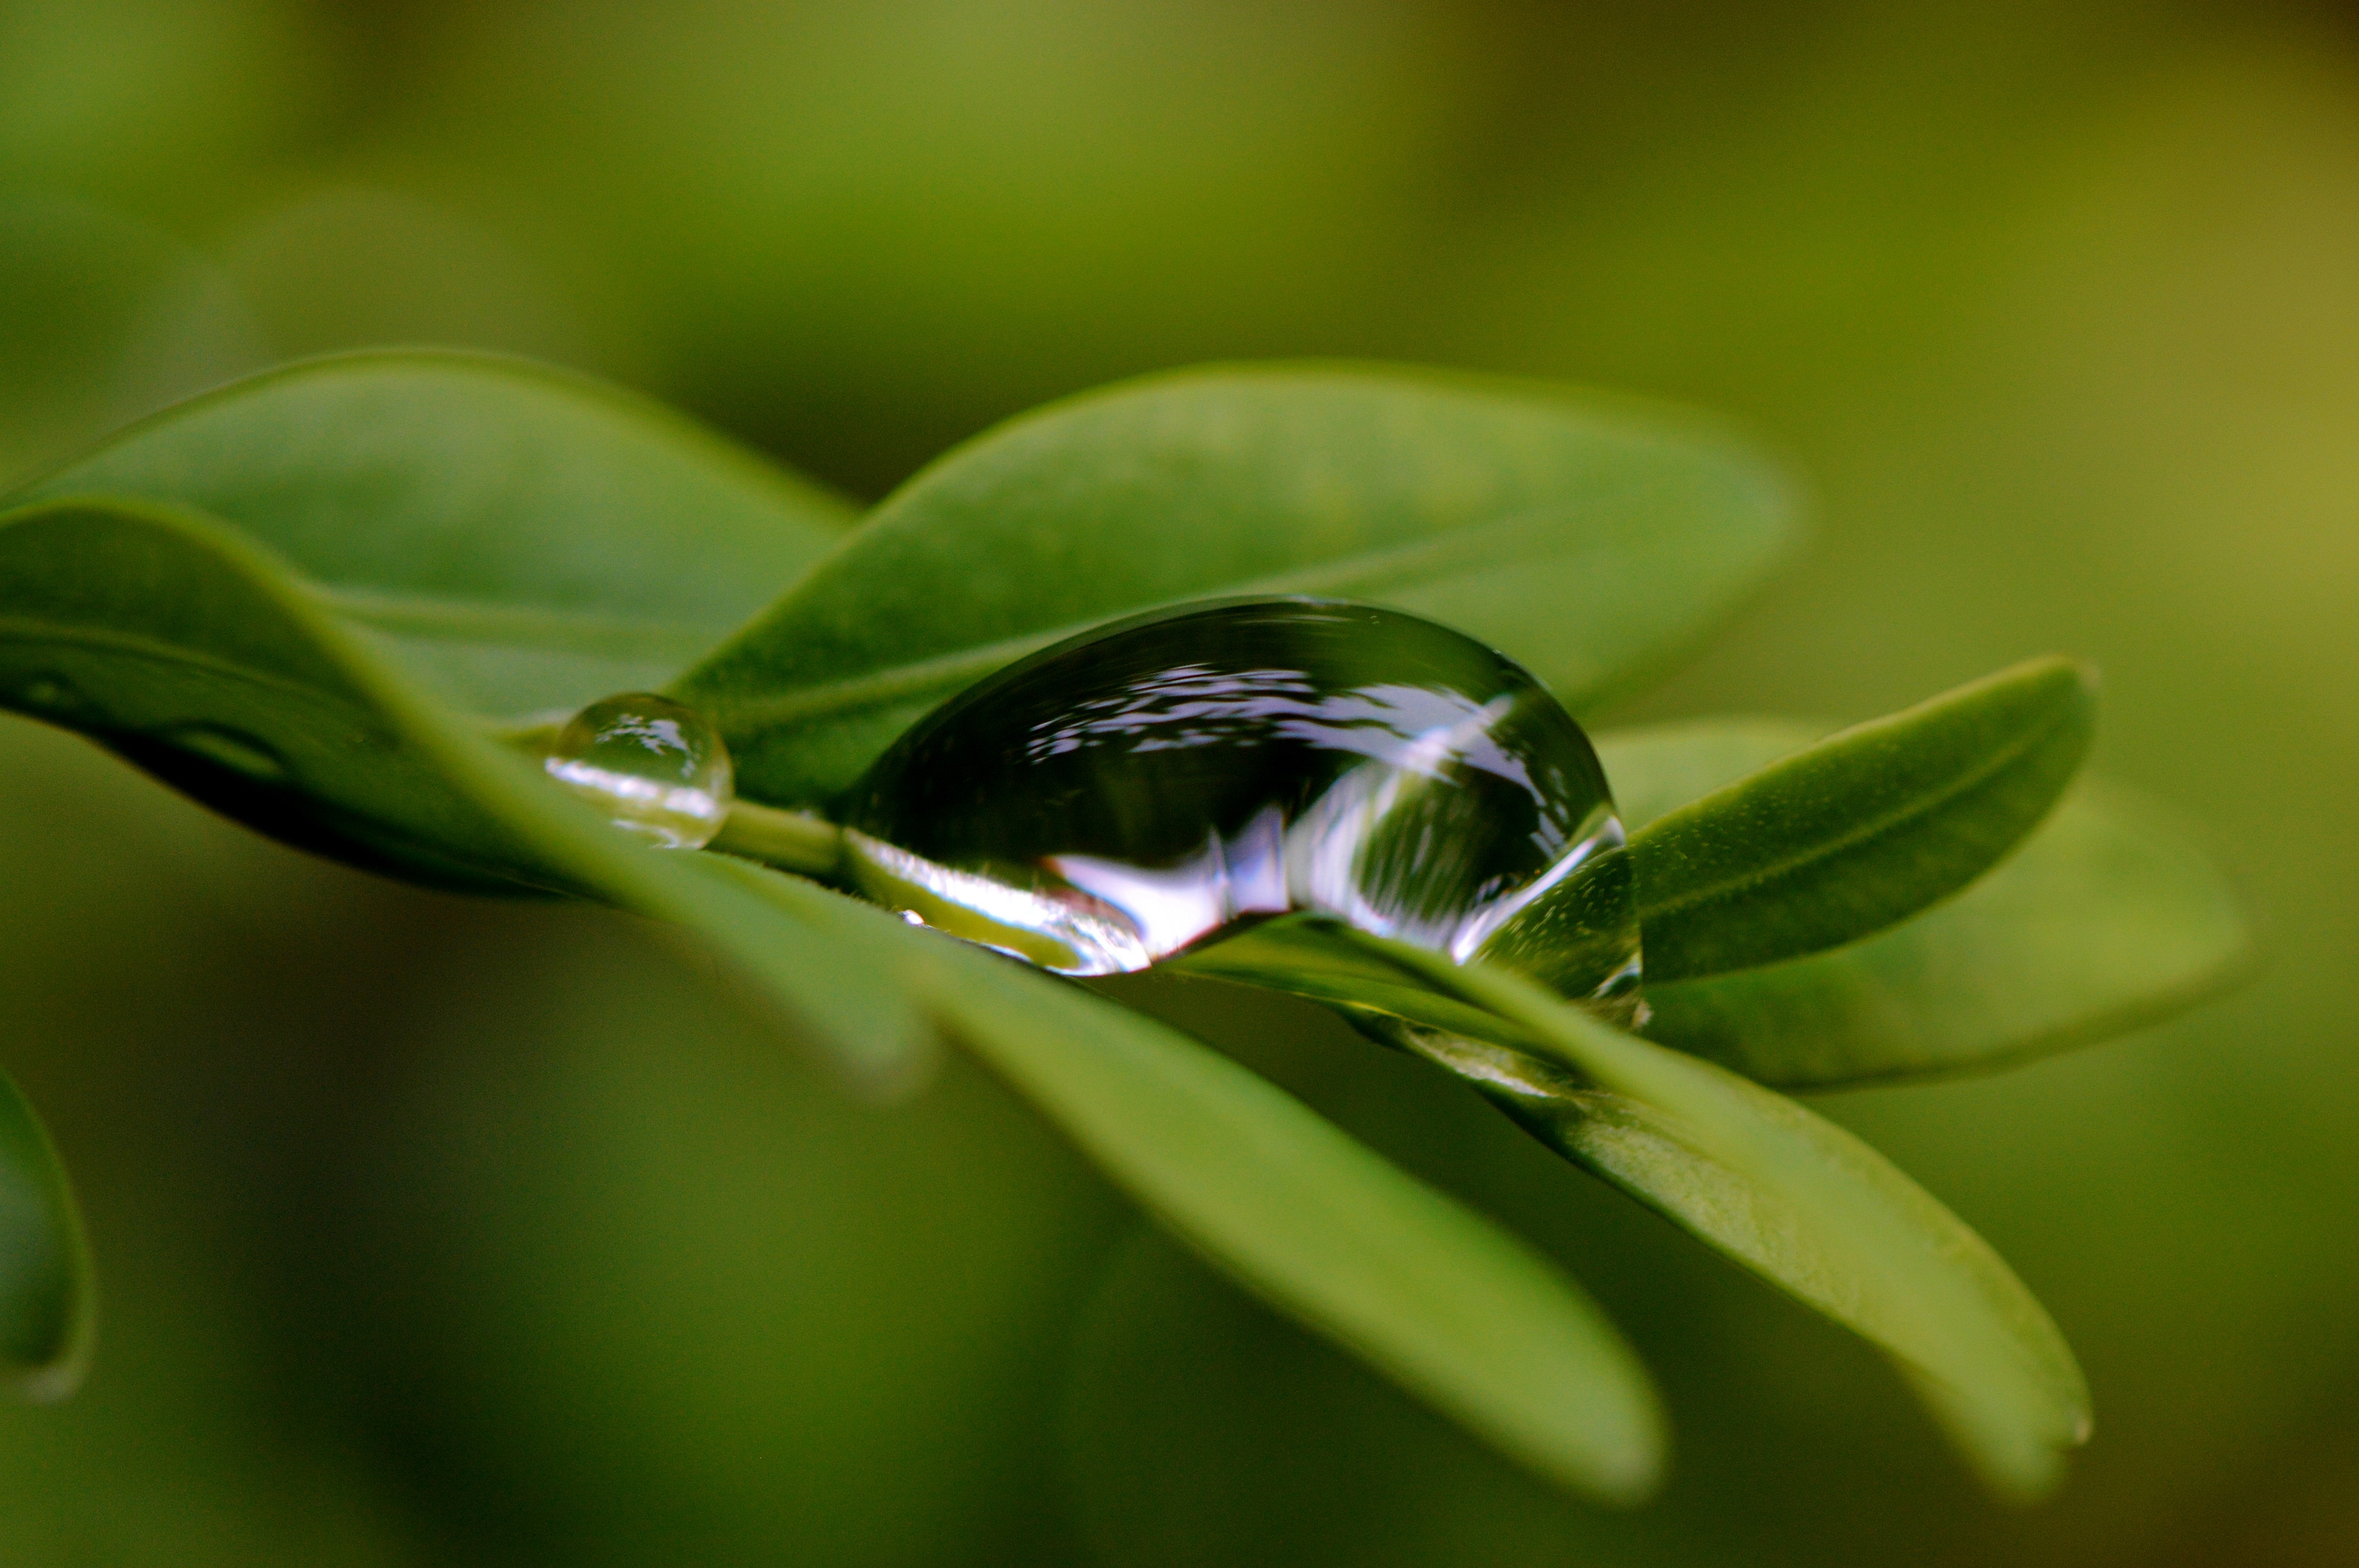
water, nature, grass, branch, blossom, dew, plant, photography, rain, leaf, flower, petal, raindrop, wet, green, botany, yellow, close, flora, fauna, drip, wildflower, close up, hookah, bud, moisture, macro photography, flowering plant, plant stem, land plant